Lystra

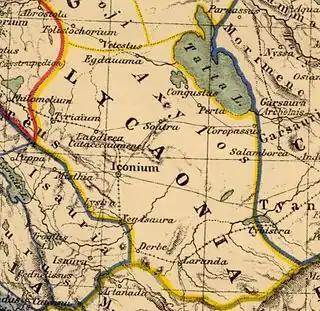
Heinrich Kiepert. Asia citerior. Lycaonia, 1903

The site of Lystra is believed to be located south of the city of Konya (Iconium in the New Testament), north of the village of Hatunsaray and some north of a small town called Akoren. A small museum within the village of Hatunsaray displays artifacts from ancient Lystra.